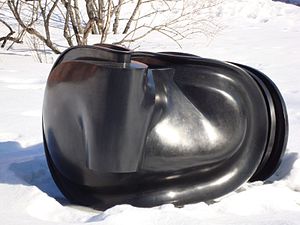
Umedalen Skulptur / Galleri
Umedalen Skulptur blev arrangeret første gang i 1994 og er nu en permanent skulpturudstilling på det tidligere sygehusområde i Umedalen i Umeå.